List of actors with Hollywood Walk of Fame motion picture stars

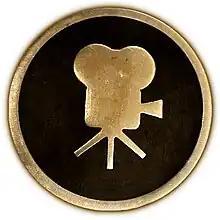
Film camera icon included on all motion picture stars on the Hollywood Walk of Fame

This list of actors with Hollywood Walk of Fame motion picture stars includes all actors who have been inducted into the Hollywood Walk of Fame in the category of motion pictures. This list does not include any non-acting professionals with motion picture stars, nor does it include any directors or producers with acting credits that are minor when compared to their directing and producing credits. This list also excludes all actors with television or live theatre stars on the Walk of Fame, as well as all animal actors and fictional characters.